Lordship of Biscay

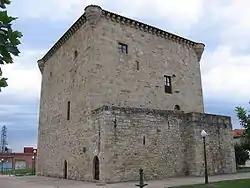
Vigil tower in Zamudio.

"Tierra Llana" (literally, flatlands) refers to the territory that was not protected by stone walls, that is, mostly rural areas and farms. This territory was organized into 72 "elizates", grouped in six "merindades". Each elizate had a representation in the Juntas Generales.